Teatro Rojas

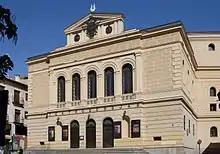
Principal façade

The Teatro Rojas is a theater in the city of Toledo, Castile-La Mancha, Spain, inaugurated in 1879 on the site of the old corral de comedias, Mesón de la Fruta. Its construction involved several architects, and it is named after the local playwright Francisco de Rojas.